Sexenio Democrático

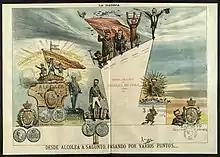
Political cartoon criticizing the Sexenio (1874)

The Sexenio Revolucionario or Sexenio Democrático ("six revolutionary/democratic years") is a period of six years between 1868 and 1874 in the history of Spain.